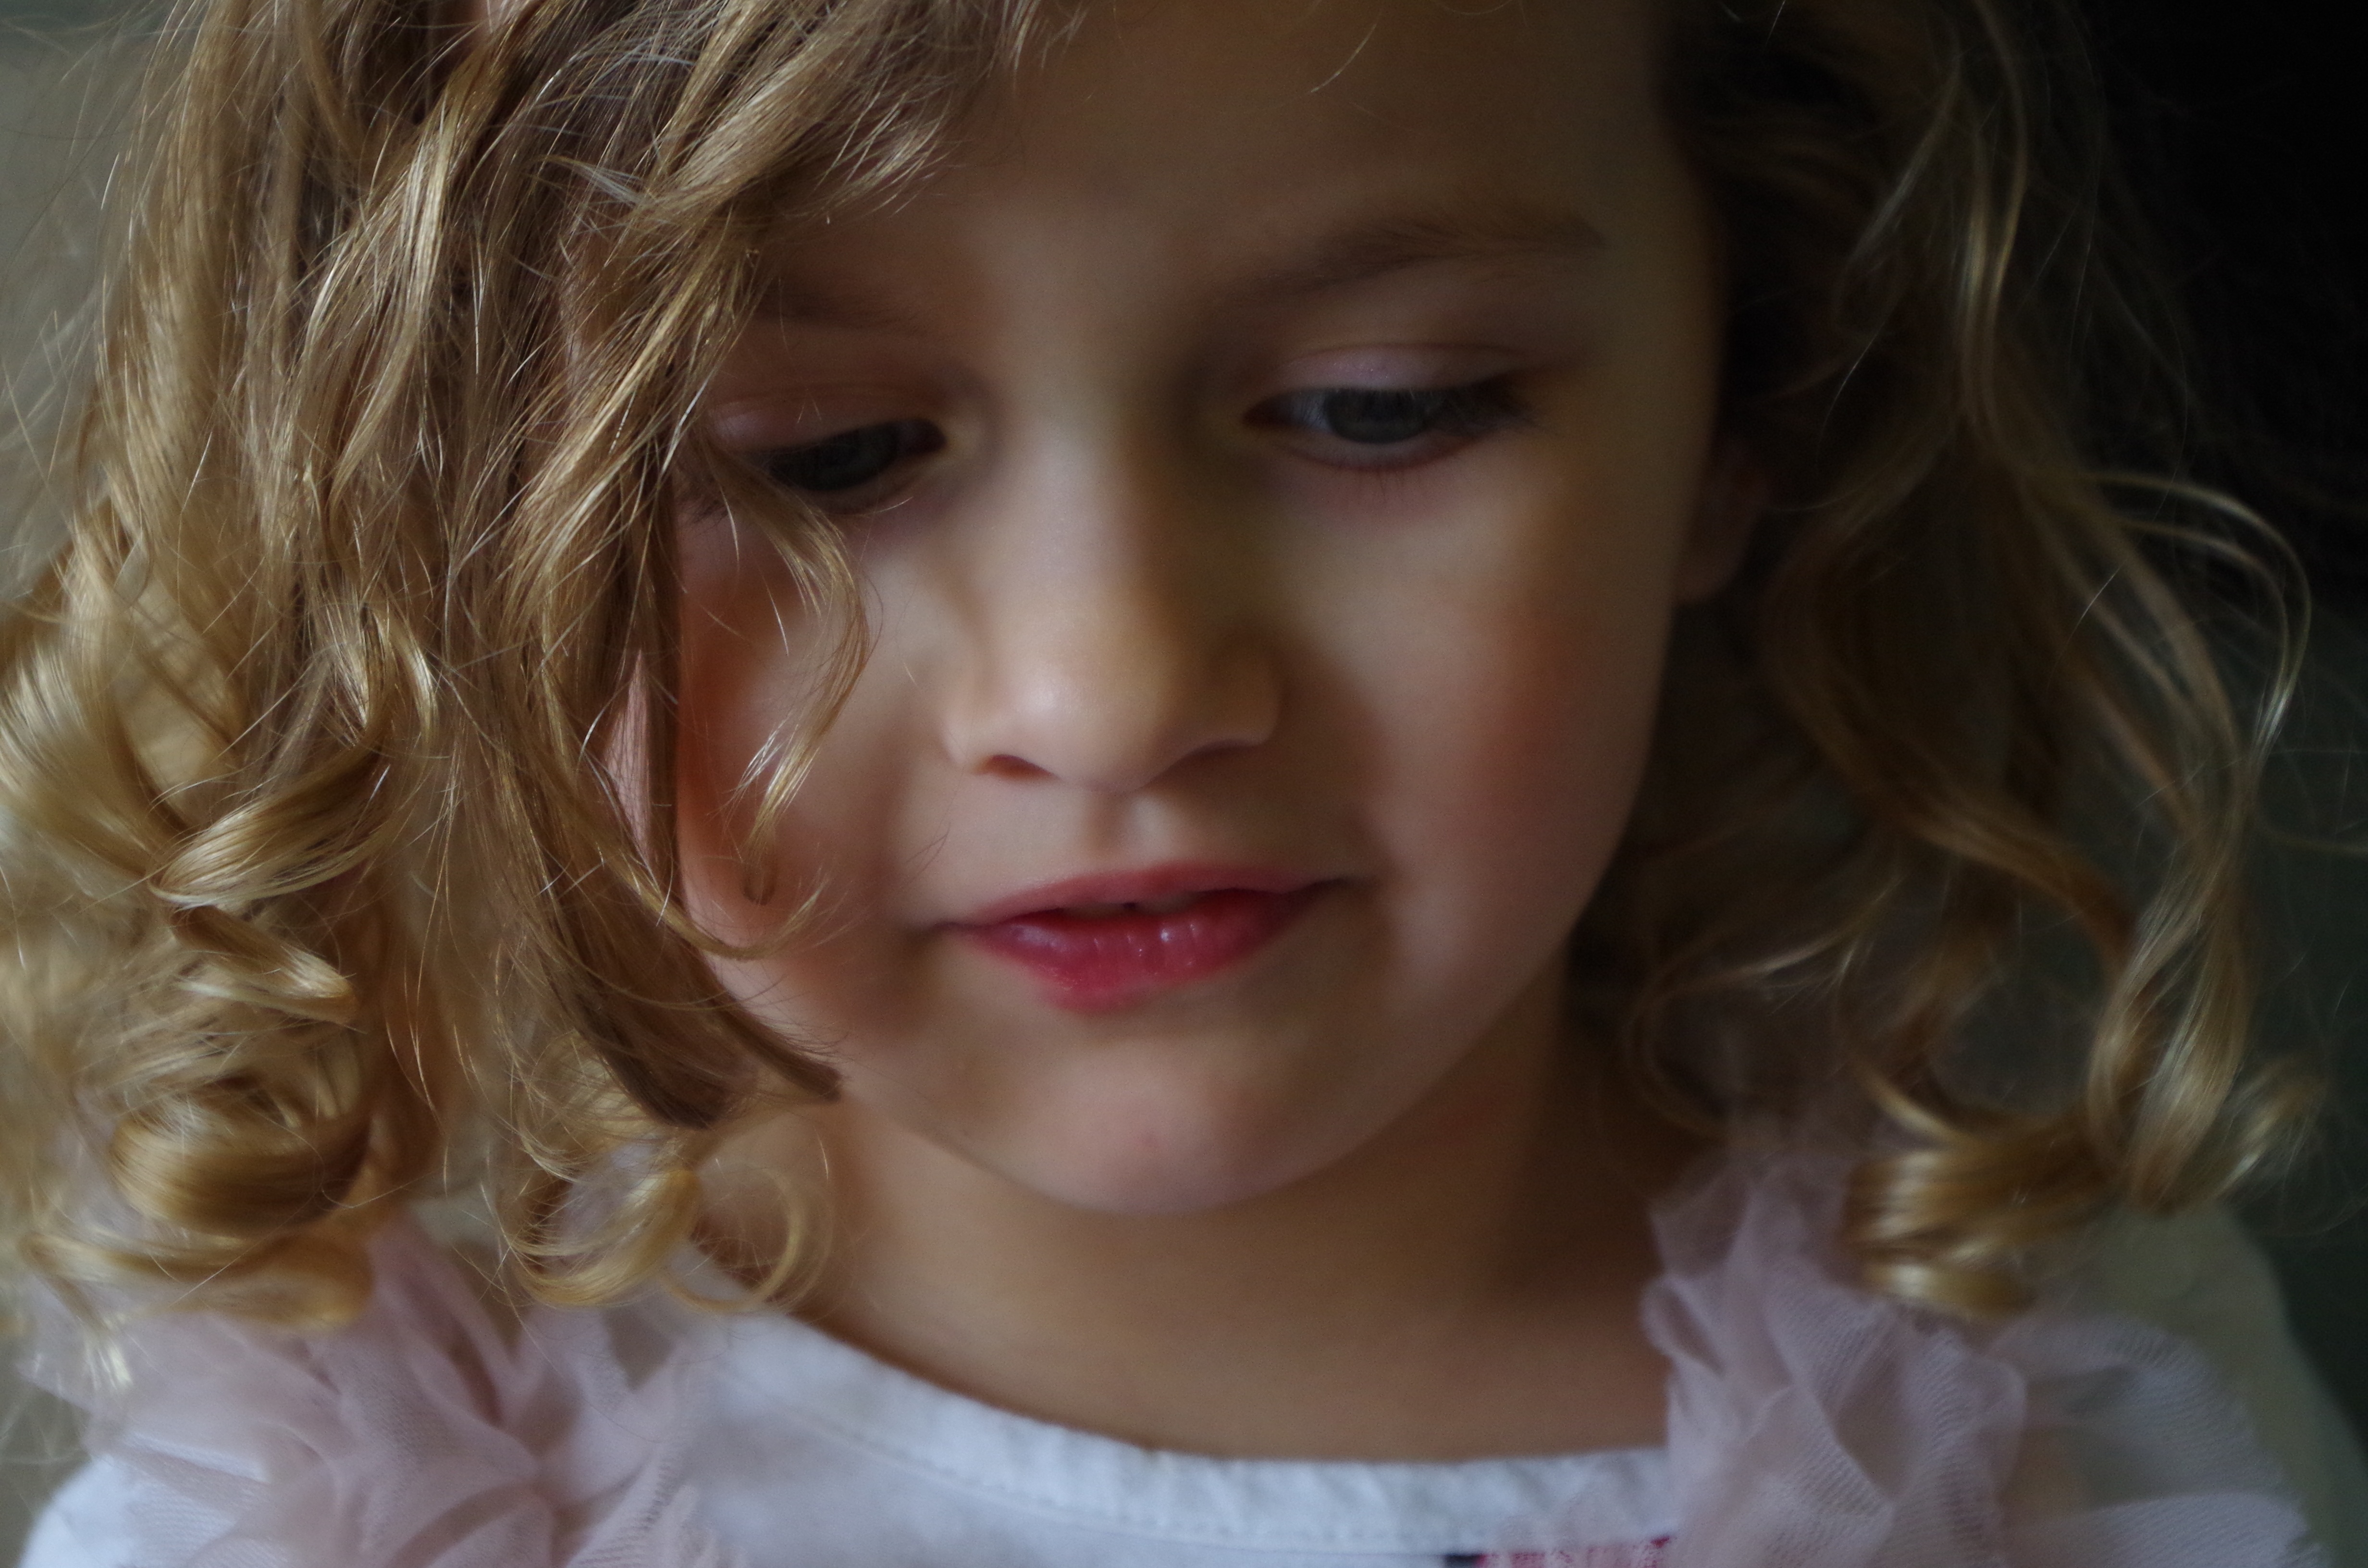
person, girl, hair, portrait, model, child, lady, facial expression, lip, hairstyle, smile, mouth, long hair, close up, face, nose, happiness, eye, head, skin, beauty, blond, organ, the delicacy, the little girl, brown hair, portrait photography